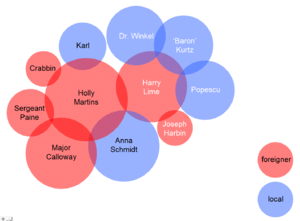
Le Troisième Homme est un film britannique réalisé par Carol Reed sur un scénario de Graham Greene, tourné en 1948 dans la ville de Vienne, sorti en 1949. Le Troisième Homme a reçu le Grand prix du festival de Cannes 1949, et est souvent considéré comme l'un des meilleurs films noirs.